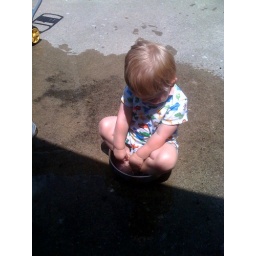
Vito sitting in the dogs water bowl